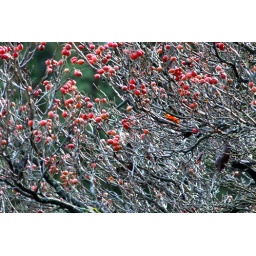
These red-orange berries glow against the twisted branches of this bare tree at the edge of our yard.